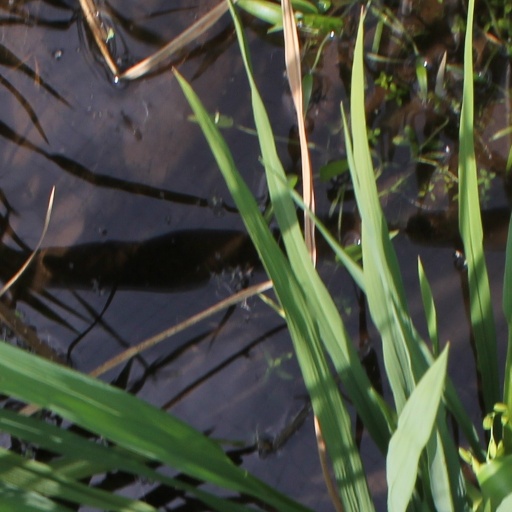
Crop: rice